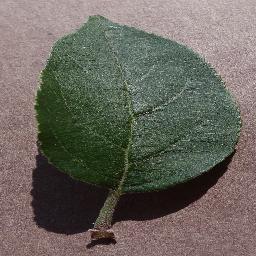
Label: Apple___healthy